Qoriyoley District

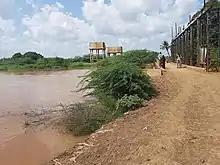
Farm in Qoriyoley District

Qoriyoley District is a district in the southeastern Lower Shabelle (Shabeellaha Hoose) region of Somalia. Its capital is Qoryoley. In 2005, it had a population of 134,205. The name "Qoriyoley" literally translates to 'gunsmith'.